De Havilland Aeronautical Technical School

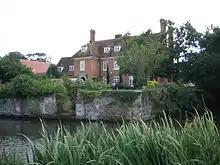
Salisbury Hall, where the Technical School moved in 1941.

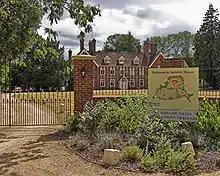
Astwick Manor, where the School moved in 1947–48.

The de Havilland Aeronautical Technical School was founded in 1928, initially to provide owners of de Havilland Moth aircraft with technical maintenance skills.